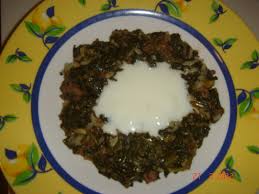
Yemek: ispanak